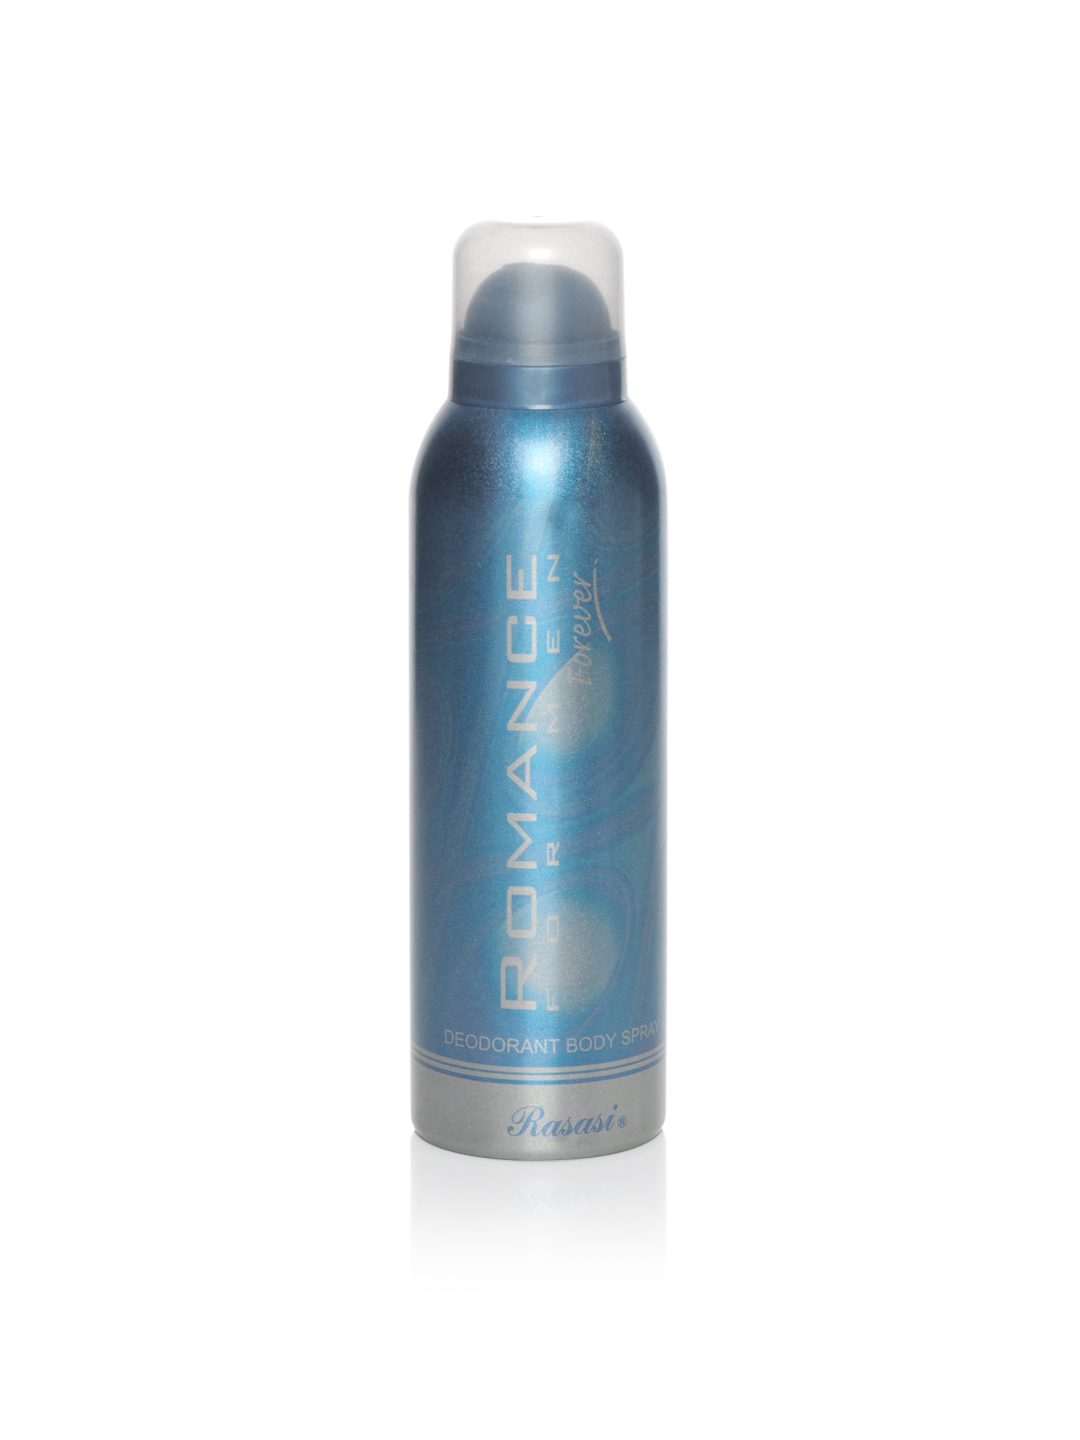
Rasasi Men Romance Deo
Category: Personal Care / Fragrance / Deodorant
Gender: Men
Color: Blue
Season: Spring 2017
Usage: Casual